Francoist Catalonia

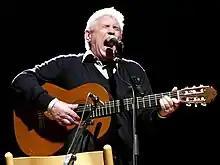
Raimon in Almussafes on February 24, 2008.

The festival of the palace took place at the Palau de la Música Catalana on May 19, 1960, during the tribute to the centenary of the birth of Catalan poet Joan Maragall organized by the Orfeó Català with Franco's Ministers. Within the authorized repertoire there was the "Cant de la Senyera". Three days earlier, however, the civil governor Felipe Acedo Colunga, forbade it to be sung. This unleashed the indignation of the assistants and Josep Espar began to sing, then the police began to hit the singer activists. Jordi Pujol, who was not at the Palau but had been one of the organizers of the event, was arrested on May 22. The future President of the Generalitat of Catalonia, he faced a war council that took place on June 13. The outcome was a sentence of seven years for Pujol. Pujol would declare years later that the events of the Palau de la Música were the first Catalan victory against the Franco regime.